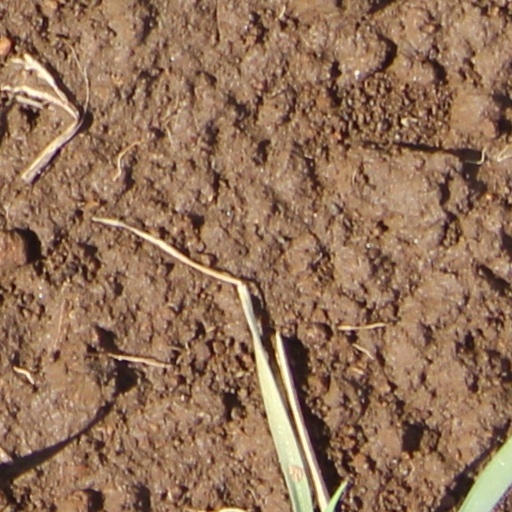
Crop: wheat